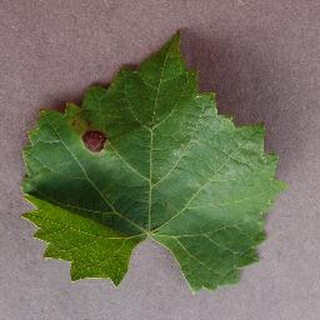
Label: grape_black_rot